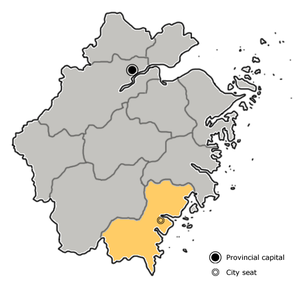
Wenzhou
Wenzhous beliggenhed i provinsen Zhejiang
Wenzhou er en by på præfekturniveau i provinsen Zhejiang ved Kinas kyst til det Østkinesiske Hav. Den har et areal på 11.784 km² og en befolkning på 7.645.700 mennesker, hvoraf 1.423.600 bor i byen Wenzhou.